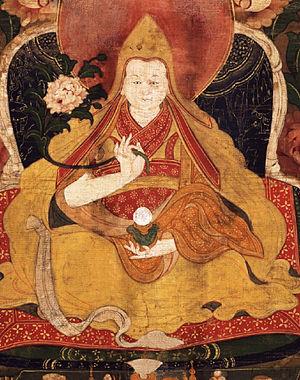
Le Tibet, au cœur de l’Asie, est resté longtemps inconnu ou mal connu en Occident. Les premières traces de chrétiens au Tibet, sous l’empire tibétain, ne sont pas très nombreuses. Les premiers témoignages écrits d’Occidentaux datent du XIIIᵉ siècle avec Jean de Plan Carpin, Guillaume de Rubrouck ou Marco Polo bien qu'aucun d’eux ne soit entré dans ce territoire. Ces trois premiers observateurs représentaient la religion chrétienne, et plus particulièrement catholique.